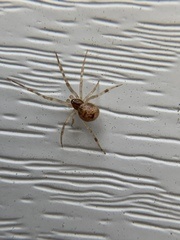
Species: Parasteatoda_tepidariorum